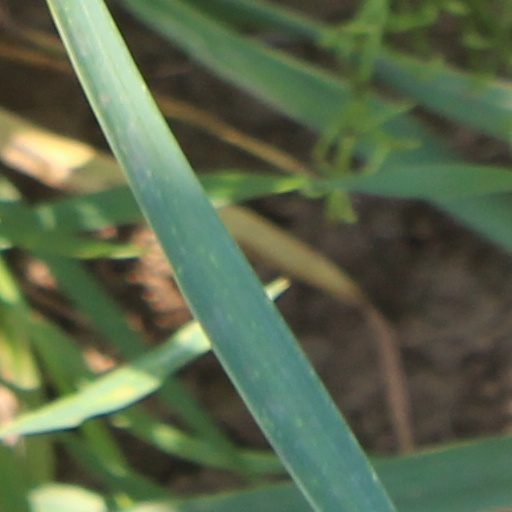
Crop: wheat